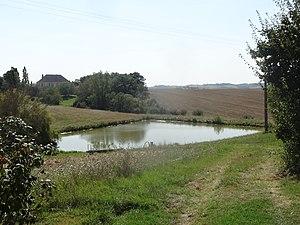
Lac et château à Mansempuy.
Mansempuy est une commune française située dans le département du Gers en région Occitanie.